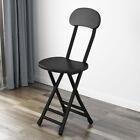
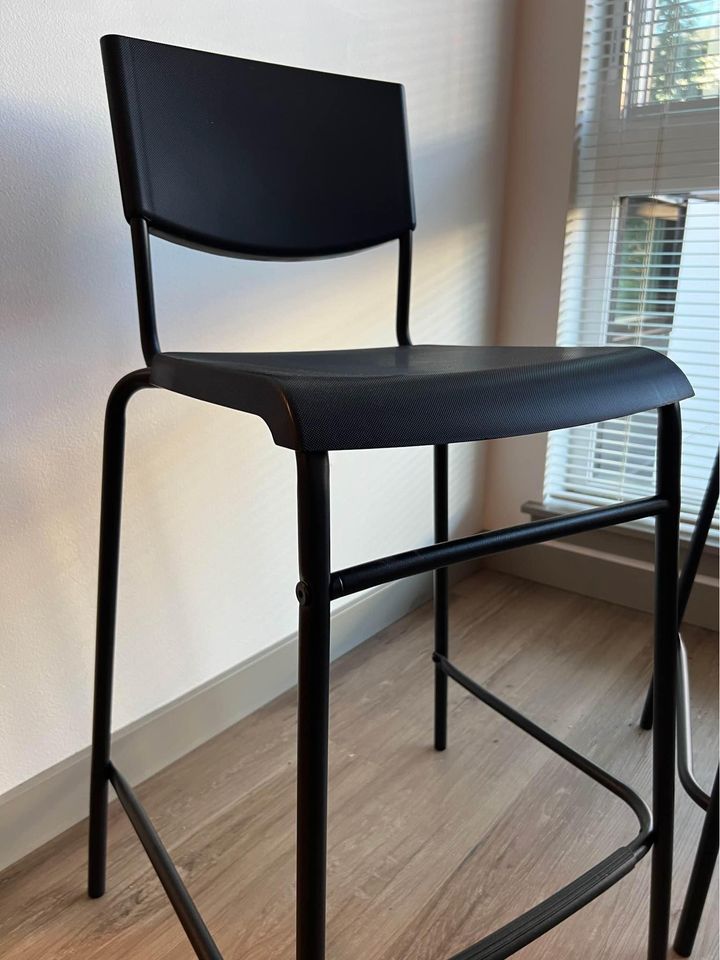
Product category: stool
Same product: no